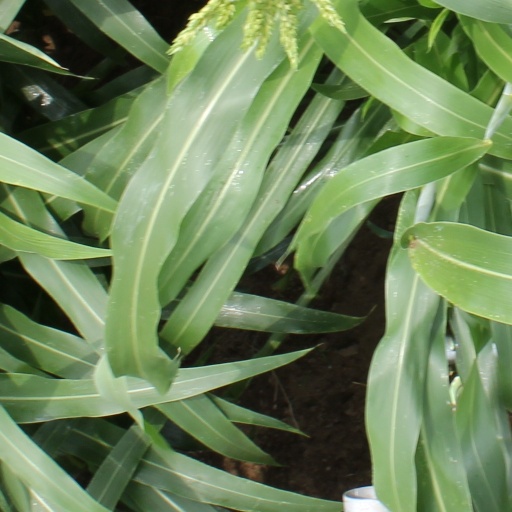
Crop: sorghum